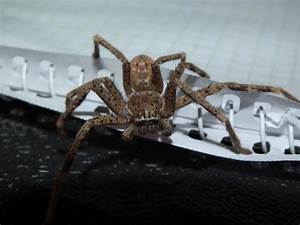
Label: ragno